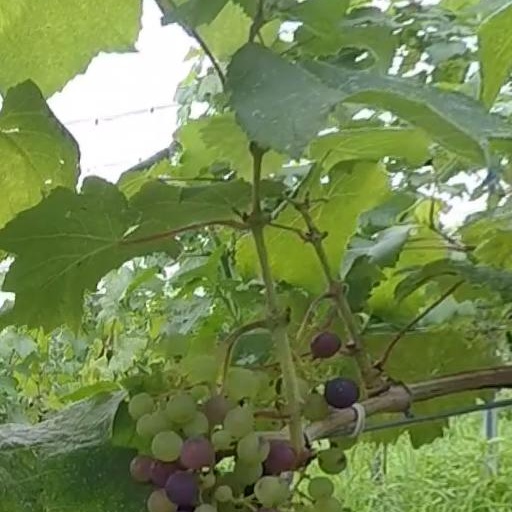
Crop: grape